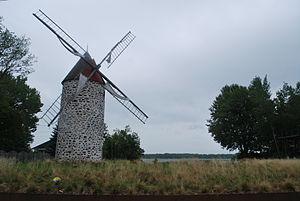
Moulin à vent de Pointe-aux-Trembles, Montréal.
Cet article recense les lieux patrimoniaux de Montréal inscrit au répertoire des lieux patrimoniaux du Canada, qu'ils soient de niveau provincial, fédéral ou municipal.